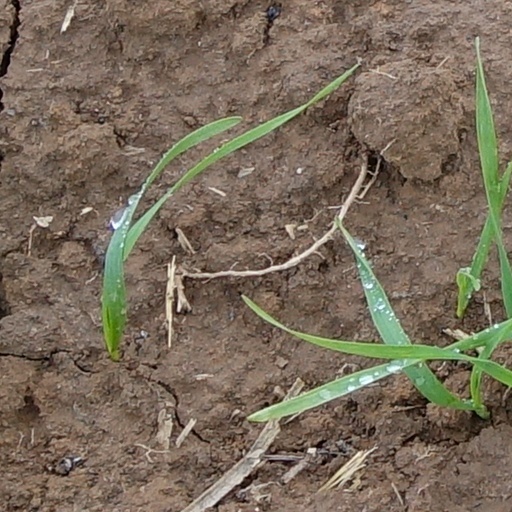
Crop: wheat